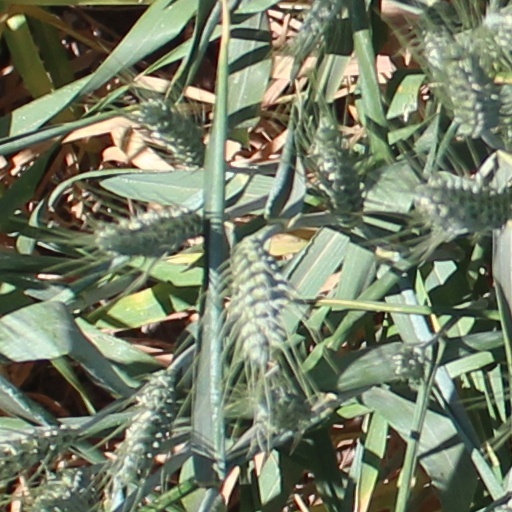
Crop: wheat